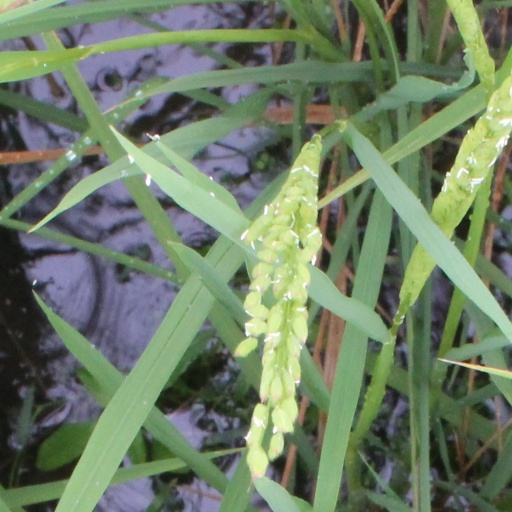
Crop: rice